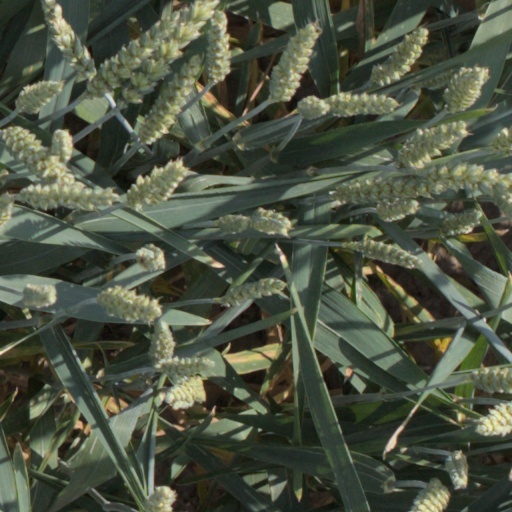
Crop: wheat